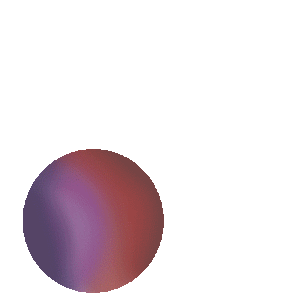
Une image animée montrant la construction d'un cylindre sphérique à 4 dimensions (ou sphérindre) par le translation d'une sphère de dimension 3.
En géométrie, un cylindre sphérique ou sphérindre est une forme géométrique généralisant le cylindre dans un espace à quatre dimensions. On peut l'obtenir en déplaçant une sphère d'une unité le long de l'axe w : le cylindre sphérique est alors l'ensemble des positions prises par la sphère durant ce déplacement.